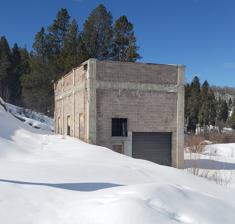
Building: Salt River Hydroelectric Powerplant
Country: United States of America
Year built: 1938
United States historic place Salt River Hydroelectric Powerplant U.S. National Register of Historic Places U.S. Historic district Show map of Idaho Show map of the United States Nearest city Etna, Wyoming Coordinates 43°07′10″N 111°02′07″W / 43.11952°N 111.03527°W / 43.11952; -111.03527 Area 36 acres (15 ha) Built 1938 NRHP reference No. 93000889 Added to NRHP December 2, 1993 Salt River Hydroelectric Powerplant , on the Salt River and on the border of Idaho and Wyoming, near Etna, Wyoming , was built in 1938. It was listed on the National Register of Historic Places (NRHP) in 1993.  The listing included six contributing structures and one contributing building on 36 acres (15 ha). It is significant for its role in development of the Star Valley area of Wyoming.  It was funded by the New Deal 's Rural Electrification Administration program, which began in 1935.  The powerplant operated from 1938 to 1967, serving a wide area;  it was made redundant by cheap power from the Bonneville Dam project.  The powerplant was in rare good condition for a facility of its era, including all of its power generation machinery, as of the NRHP listing. References